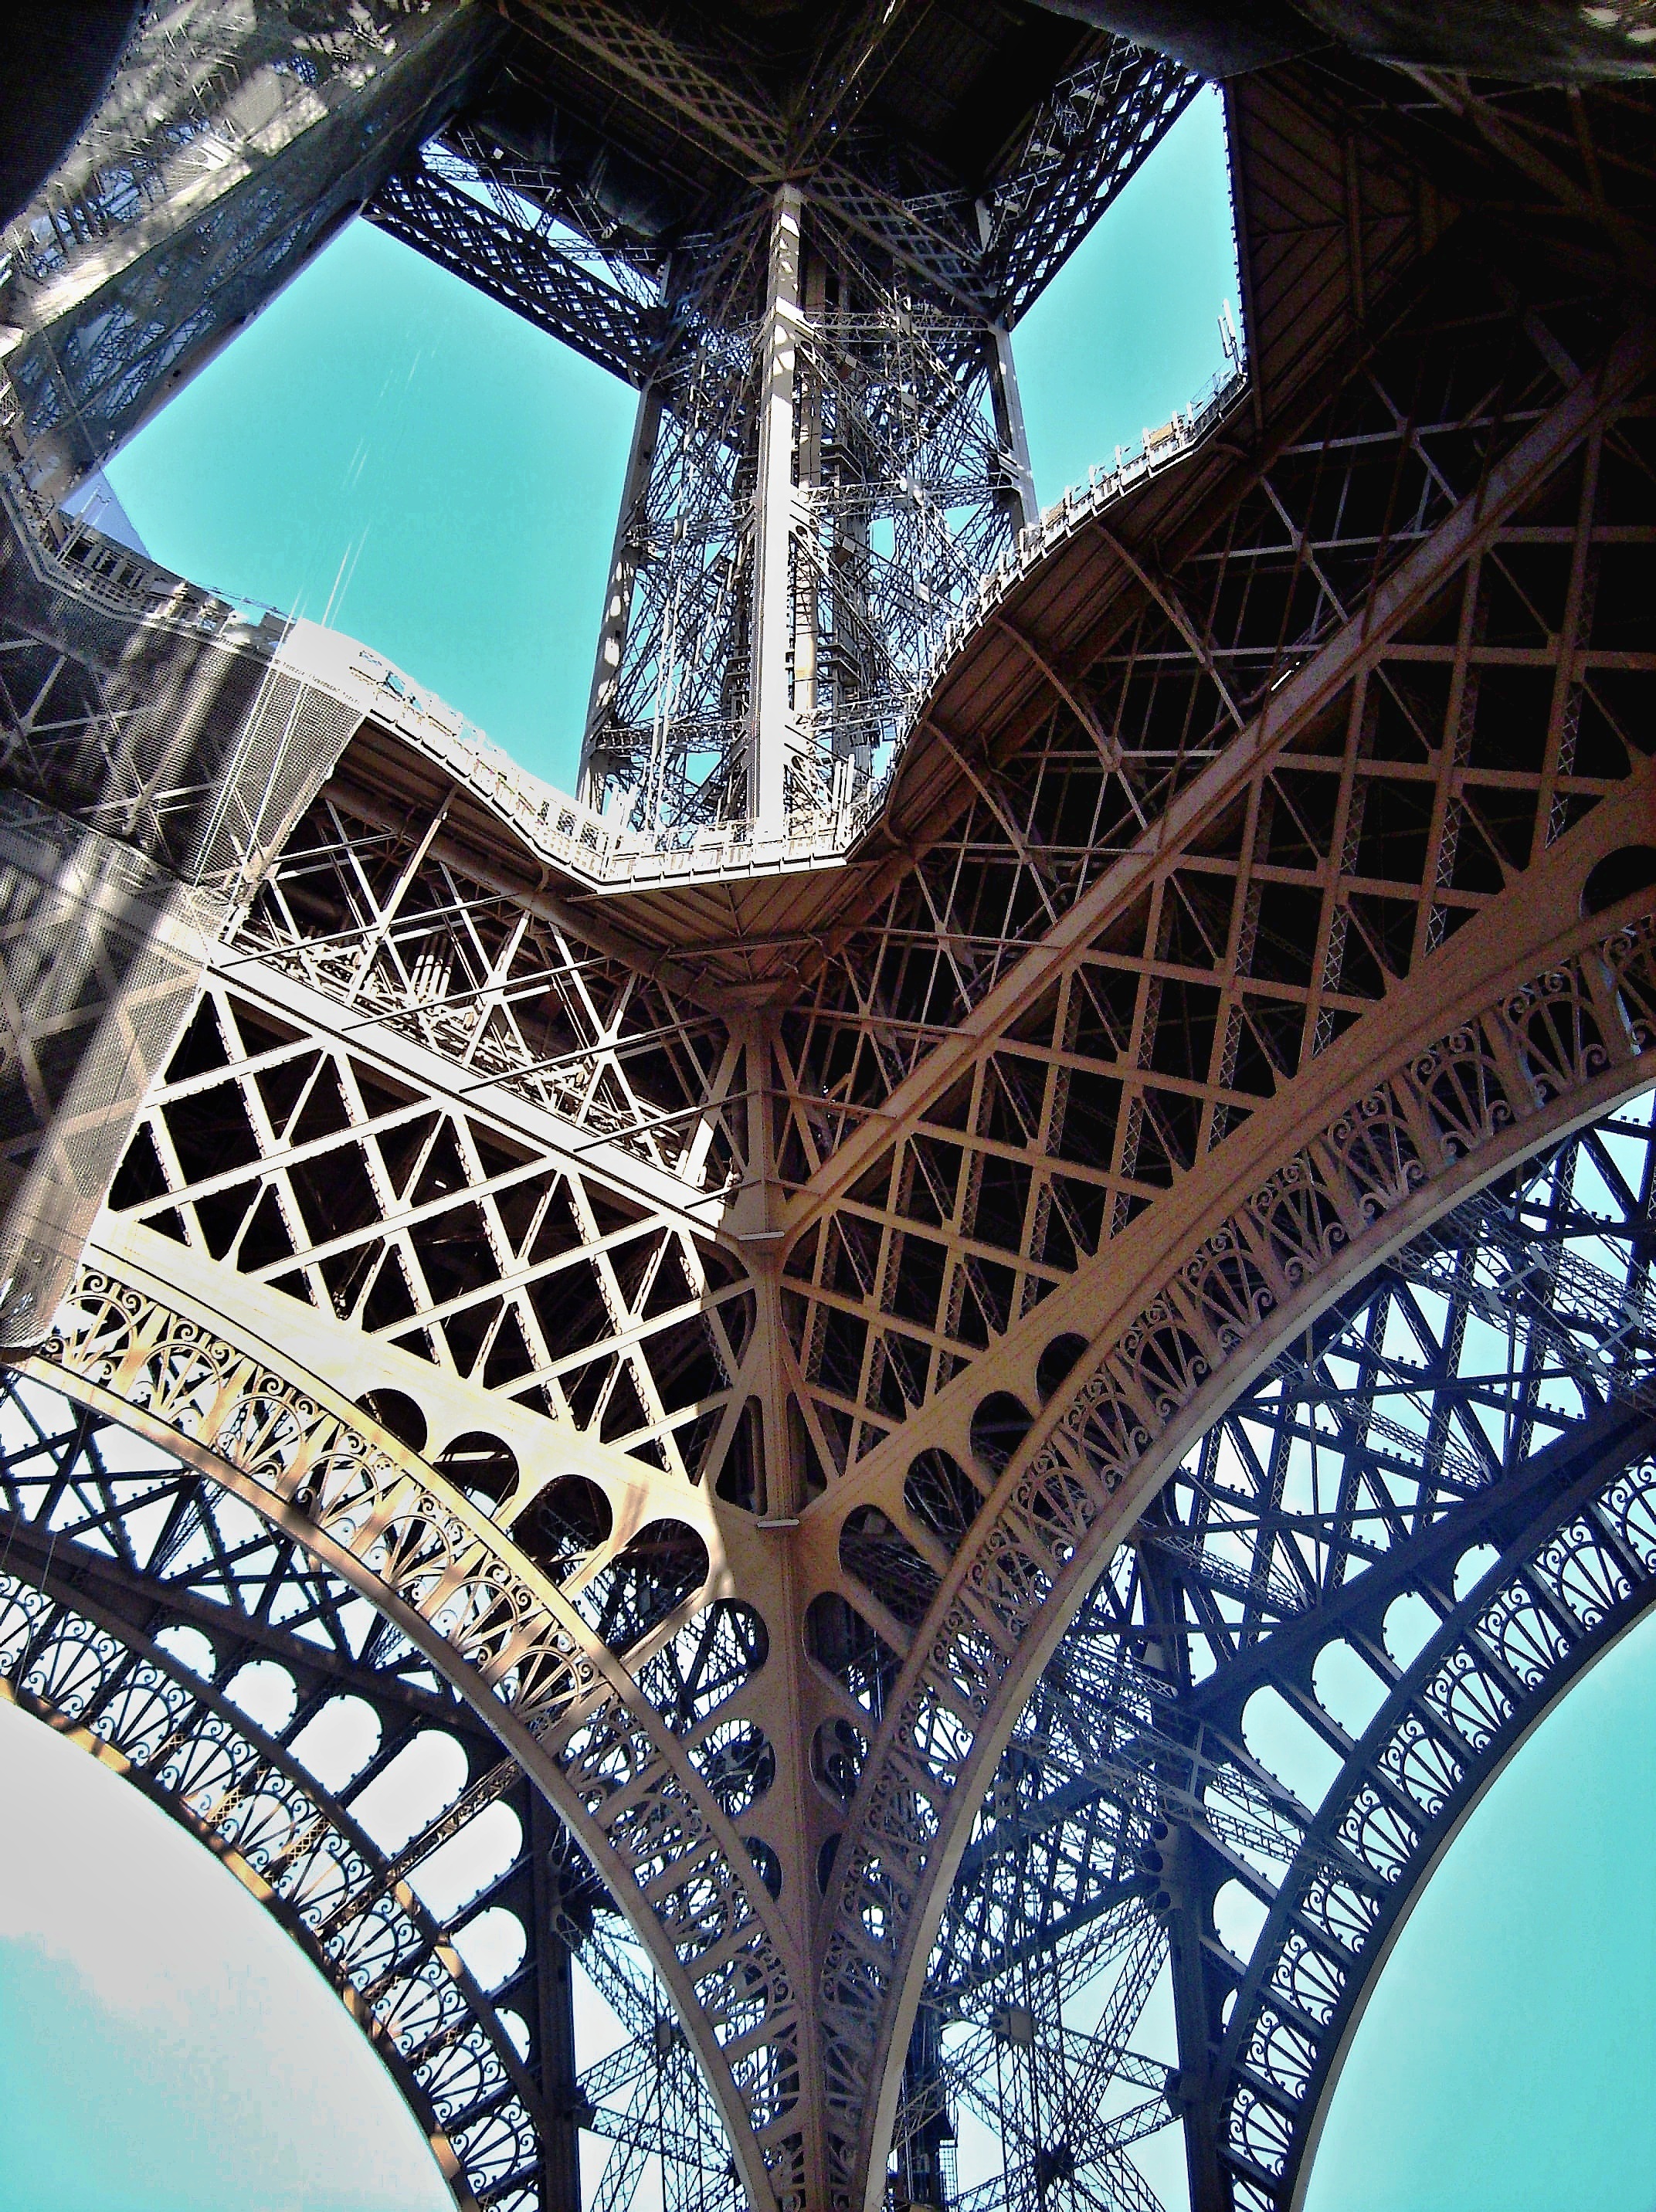
architecture, window, glass, building, paris, monument, steel, france, arch, ceiling, landmark, blue, material, the eiffel tower, design, symmetry, dome, daylighting